Eric Matthews (musician)

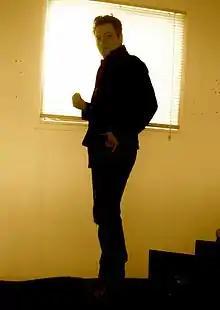
Matthews at his home in 2012

Eric Matthews (born January 12, 1969, in Compton, California, United States) is an American composer, musician, recording artist, and record producer.